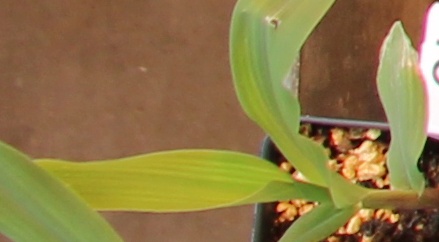
Label: Corn